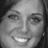
Emotion: happy